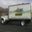
Label: truck